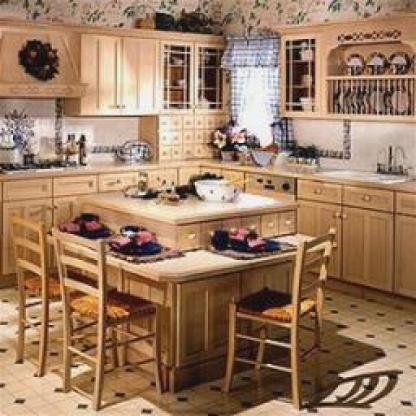
Scene: Indoor